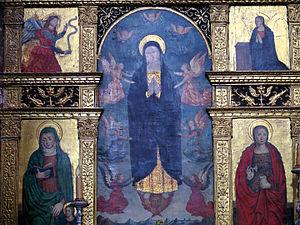
Roure - Eglise Saint-Laurent - Retable de l'Assomption (attribué à Francesco Brea)
Les peintres primitifs niçois sont les peintres originaires du Pays niçois, territoire successivement dominé par les comtes de Provence et par les ducs de Savoie à partir de 1388, ou du Piémont ayant exercé leur art dans le comté de Nice ou dans le Piémont proche, territoires qui faisaient partie, au XVᵉ siècle et XVIᵉ siècle, des États de Savoie.